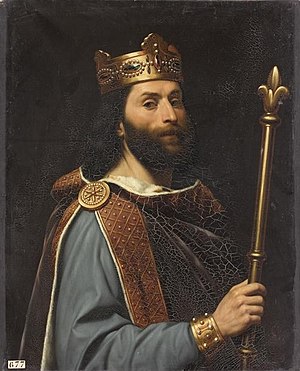
Frankrigs monarker / Det Frankiske Imperium / Karolingerne (til 888)
Frankrigs monarker tæller de monarker, der har været af Kongeriget Frankrig og dets forgængere, som regerede fra oprettelsen af Frankerriget i 486 med flere afbrydelser til Det andet franske kejserriges fald i 1870.